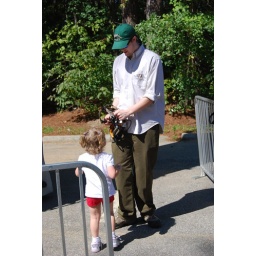
Even the little ones want to get in on the rock wall fun.